Michael Angelakos

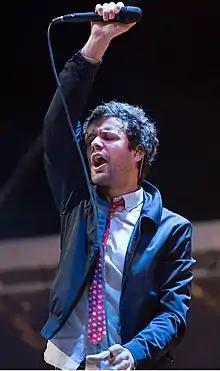
Angelakos performing with Passion Pit at Lipton's Be More Tea Festival at Riverfront Park in North Charleston, South Carolina, in 2015

Michael John Angelakos (born May 19, 1987) is an American musician, singer, songwriter, and record producer. He is best known as the frontman of the indietronica band Passion Pit.